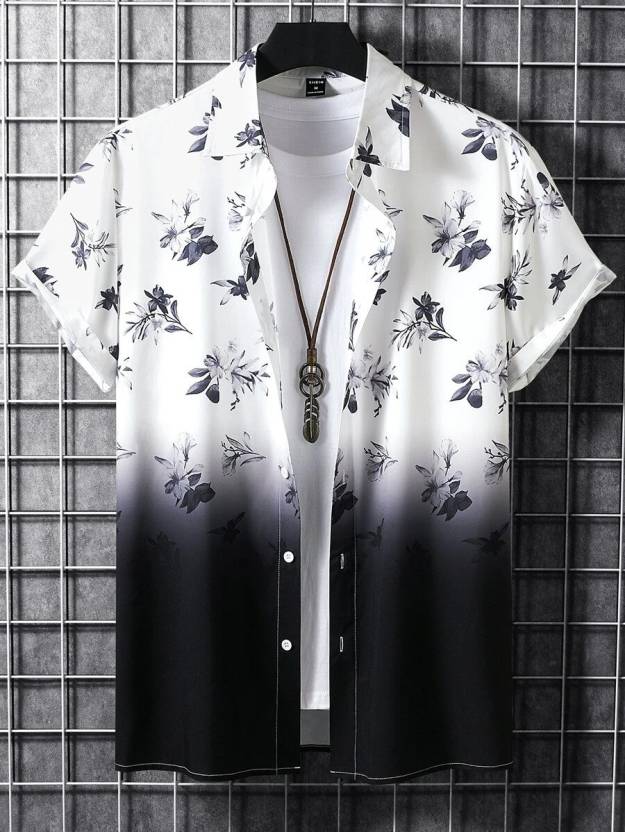
Product: Men Regular Fit Printed Cut Away Collar Casual Shirt
Price: ₹298
Colors: White and  Black
Pattern: Printed